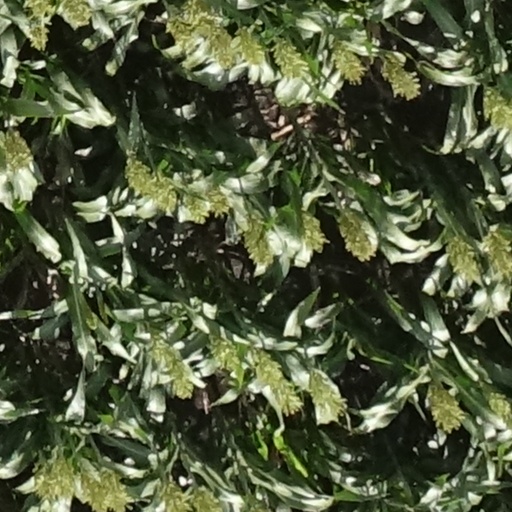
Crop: sorghum